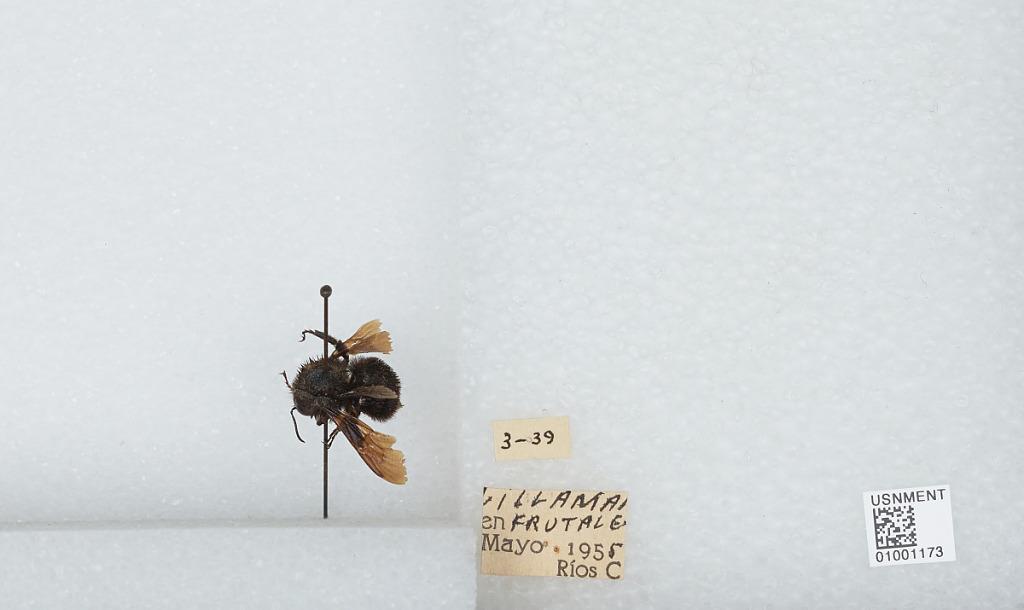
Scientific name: Bombus (Fervidobombus) atratus Franklin
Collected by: C. Riley
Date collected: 1955-5-